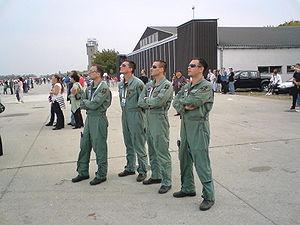
La Force aérienne et défense aérienne des forces armées serbes a été créée en 1912 et dissoute en 1918 lorsque la Serbie a adhéré à la Yougoslavie. Elle a été réhabilitée en 2006.